Austin Romine

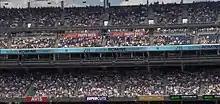
Austin Romine's name is shown on the Yankee Stadium scoreboard as he is announced as the next batter

Romine missed most of the 2012 season with two bulging discs in his back. When Cervelli suffered a broken hand on April 26, 2013, the Yankees promoted him to the major leagues. On August 4, Romine hit the first home run of his Major League career off San Diego Padres pitcher Dale Thayer. He suffered a concussion on September 10, when he was hit in the mask by a foul ball. He batted .207 for the season.